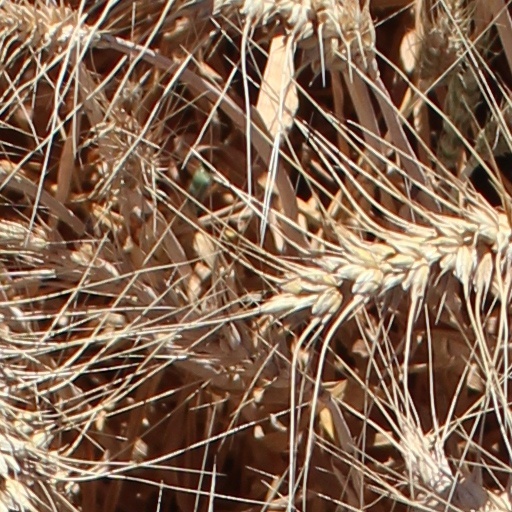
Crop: wheat